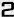
Number: 2